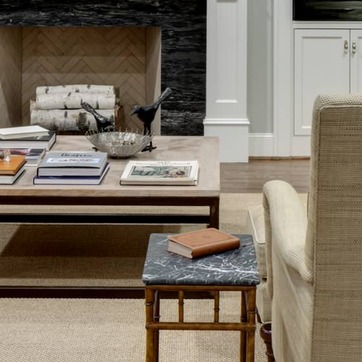
Material: paper